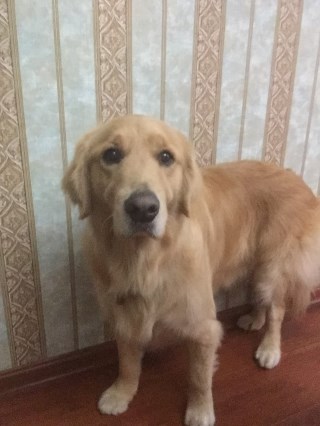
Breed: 5355-n000126-golden_retriever